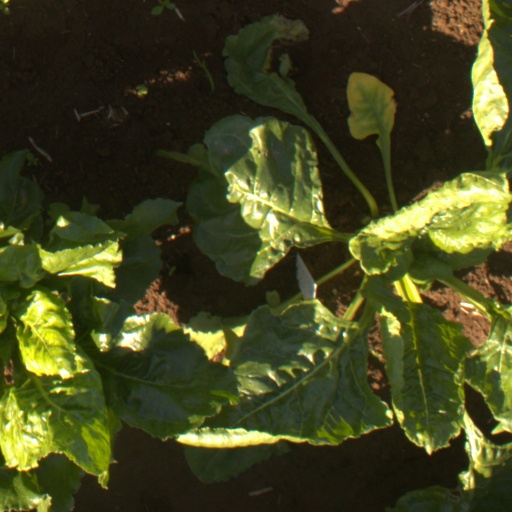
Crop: sugar beet